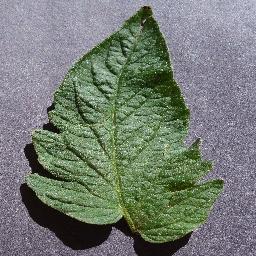
Label: Tomato___healthy